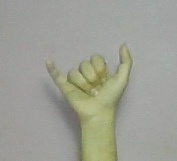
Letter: ya